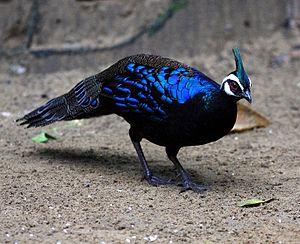
L'Éperonnier napoléon est une espèce d'oiseaux de la famille des Phasianidés. Ce faisan d'environ 50 cm est endémique des forêts du sud des Philippines.